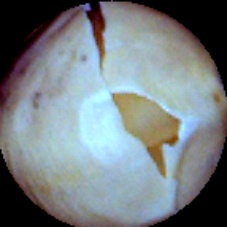
Label: Skin-damaged